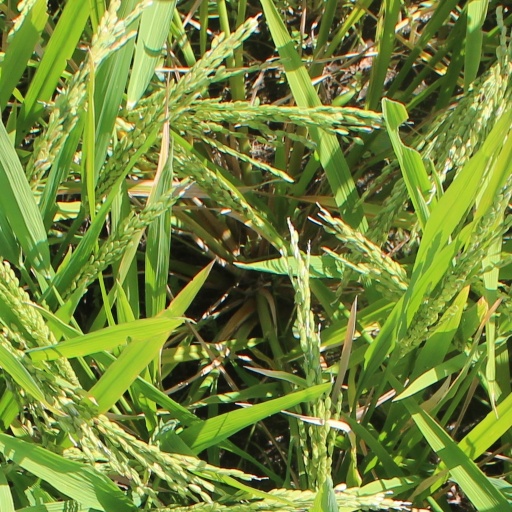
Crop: rice